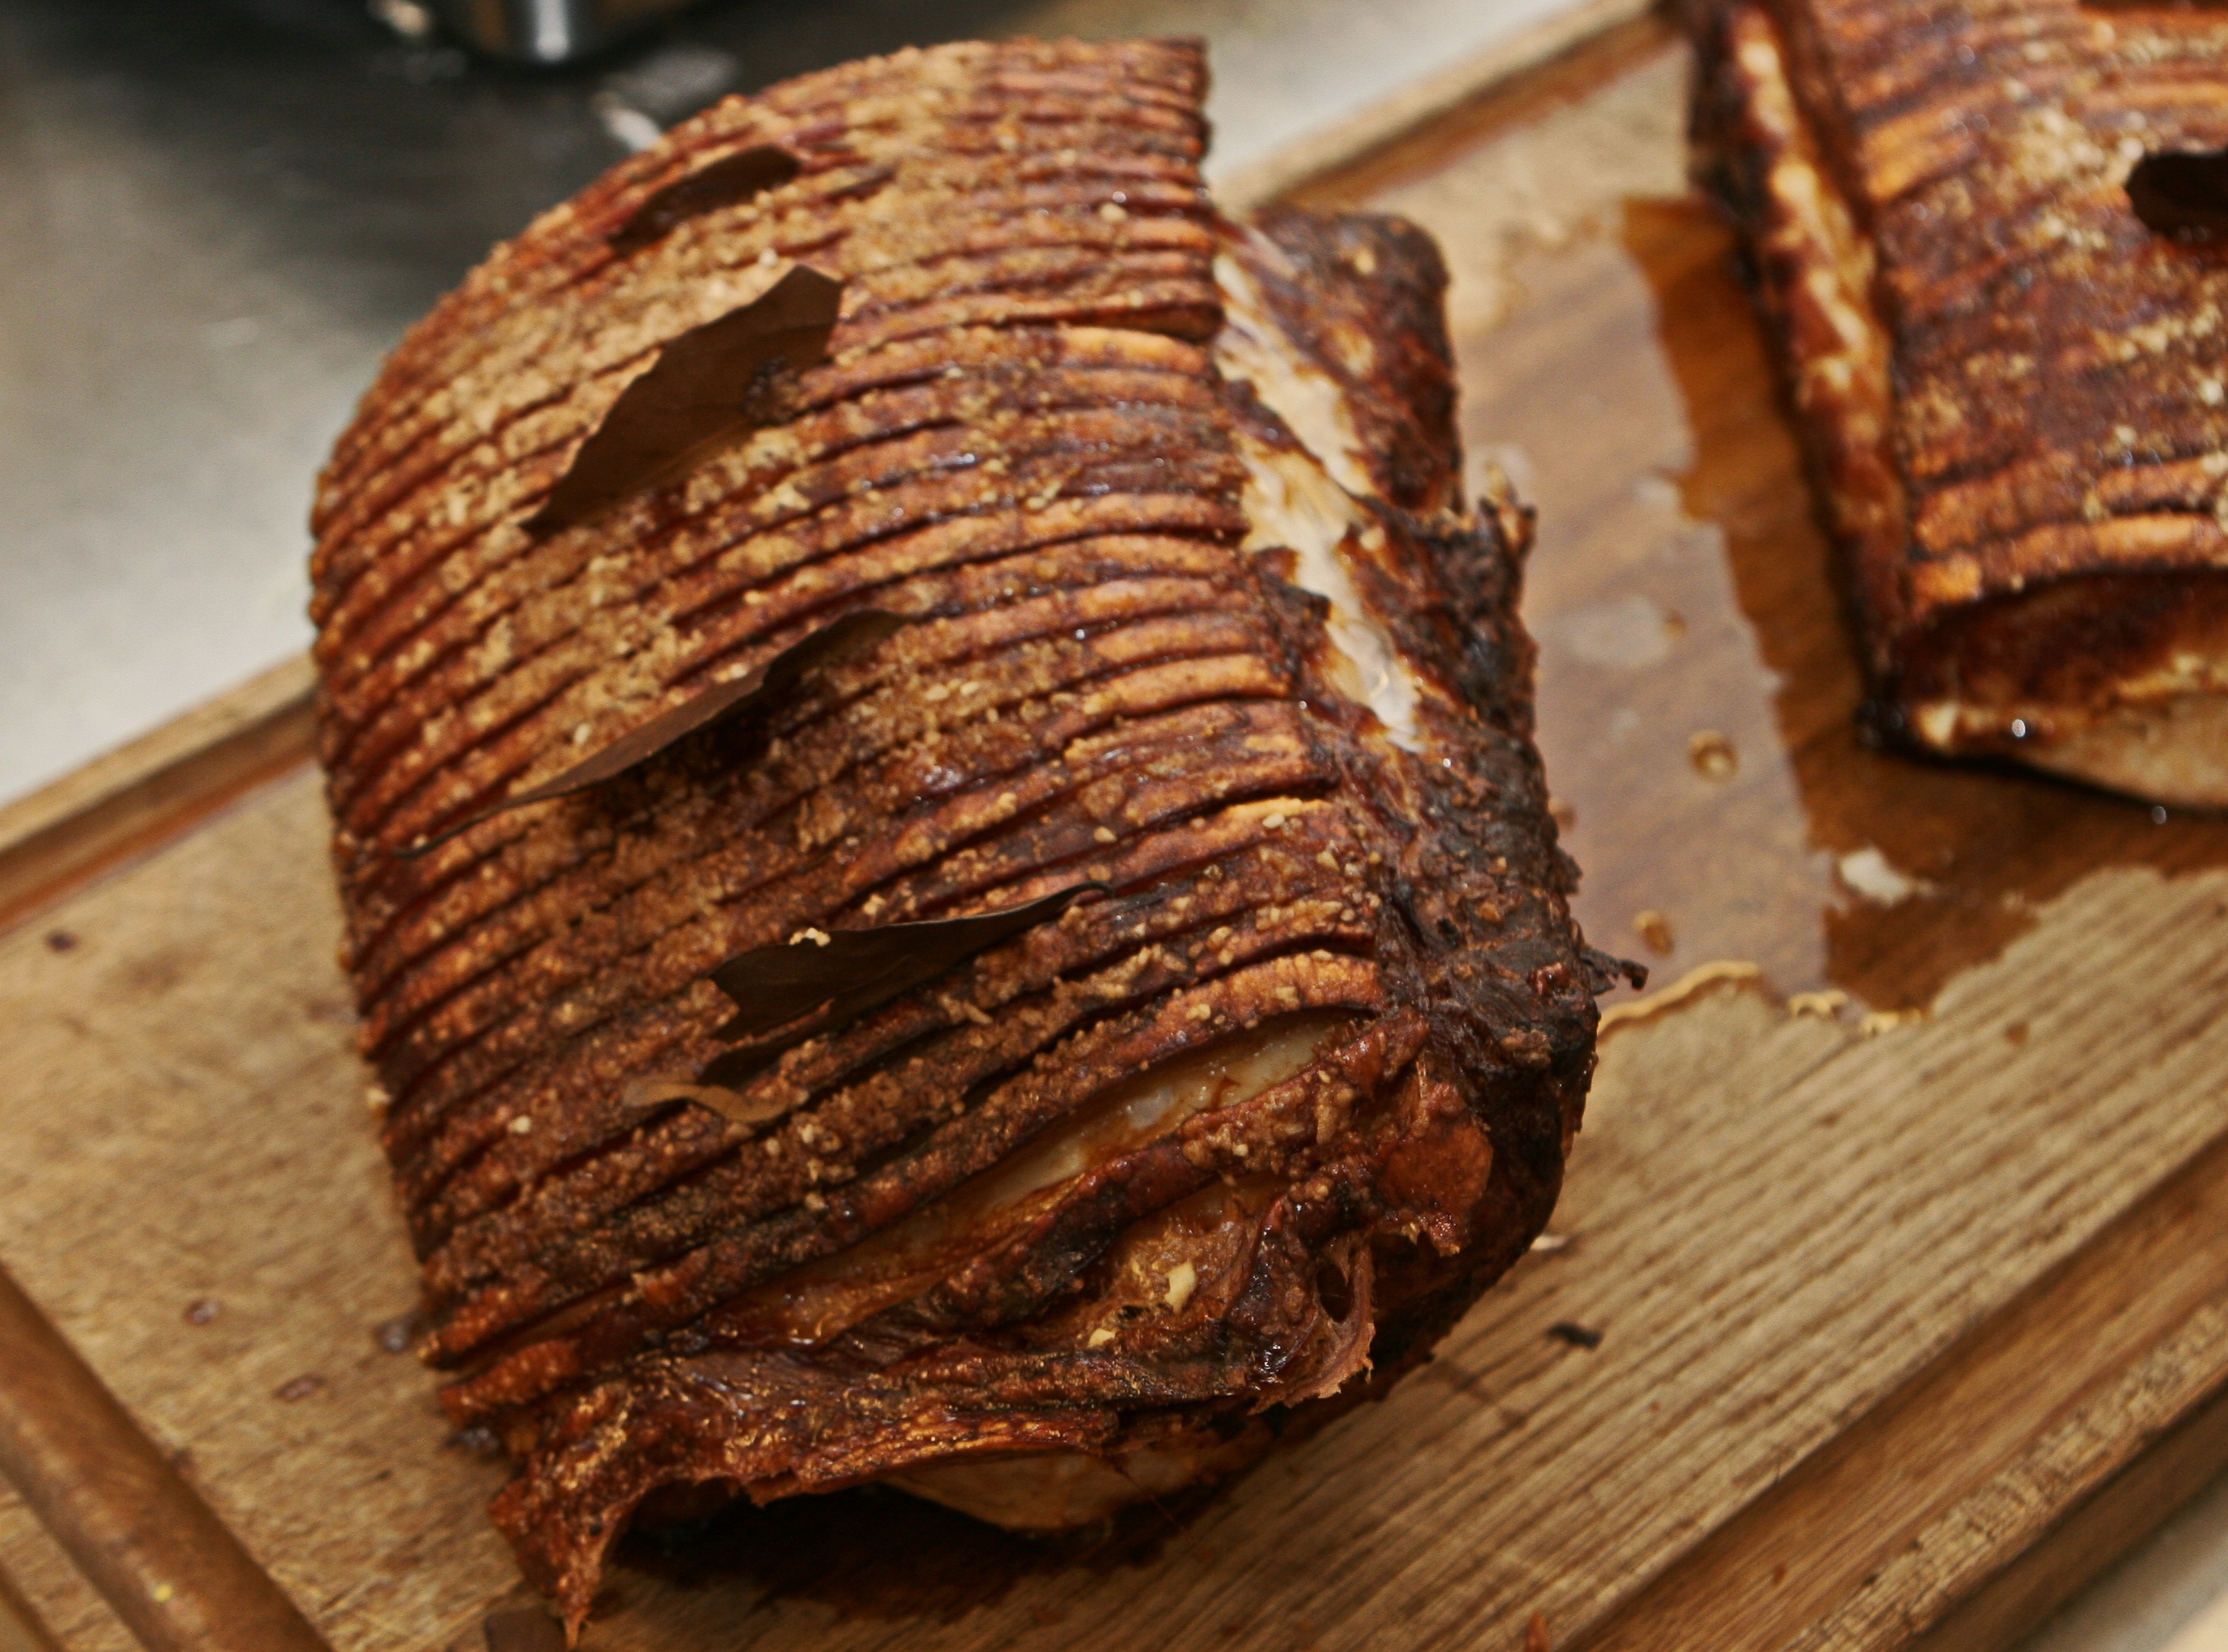
rose, dish, food, cooking, produce, craft, baking, meat, dining, crisp, severe, pork roast, crunches, bay leaves, oven seared, luscious, christmas food, g stemad, grass family, snack food, brisket